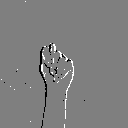
ASL letter: t